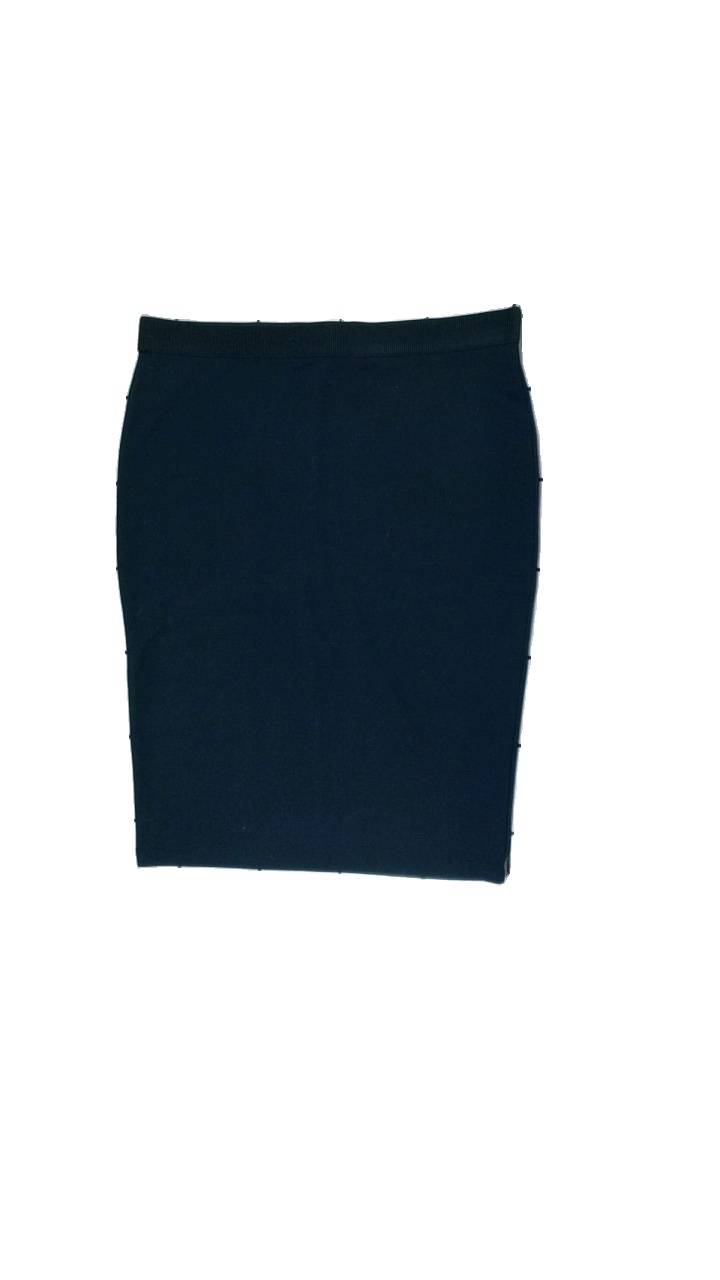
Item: Skirt (Ladies)
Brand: Holly And Whyte (lindex)
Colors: Blue
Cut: Regular
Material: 82% polyester, 18% cotton
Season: All
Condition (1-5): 1
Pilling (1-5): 1
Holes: Minor
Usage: Export
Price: <50